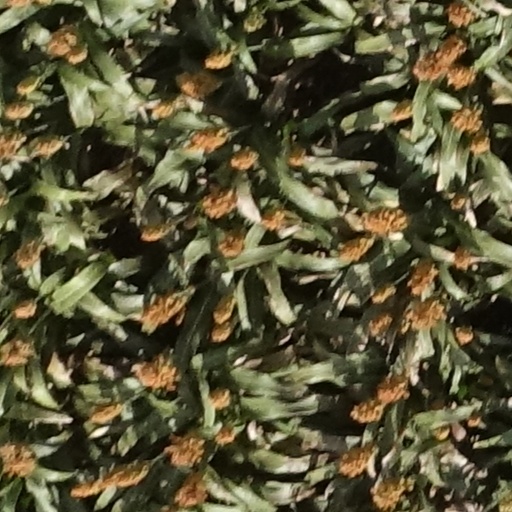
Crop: sorghum